Dragnet (franchise)

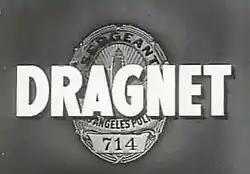
"Dragnet" opening frame from the 1950s television series

Dragnet is an American media franchise created by actor and producer Jack Webb and owned by his company Mark VII Limited and Universal Pictures. It follows Los Angeles Police Department (LAPD) Detective Joe Friday and his partners as they conduct by-the-book police work and solve crimes in Los Angeles. Originating as a radio drama on NBC in 1949, "Dragnet" has been adapted into several successful television shows and films, though the franchise's popularity has reduced since Webb's death in 1982. Its name is derived from the police term "dragnet", a system of coordinated measures for apprehending criminals or suspects.